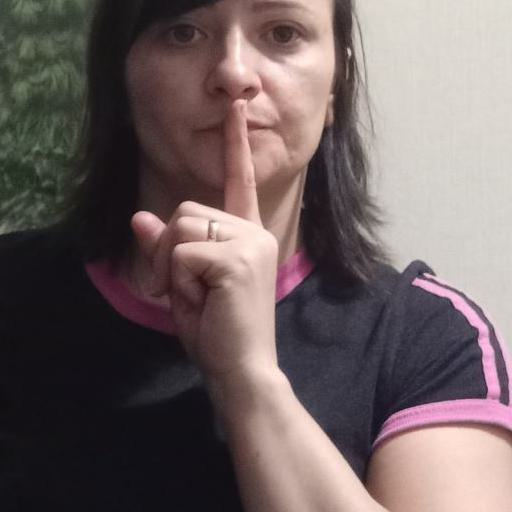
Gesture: mute